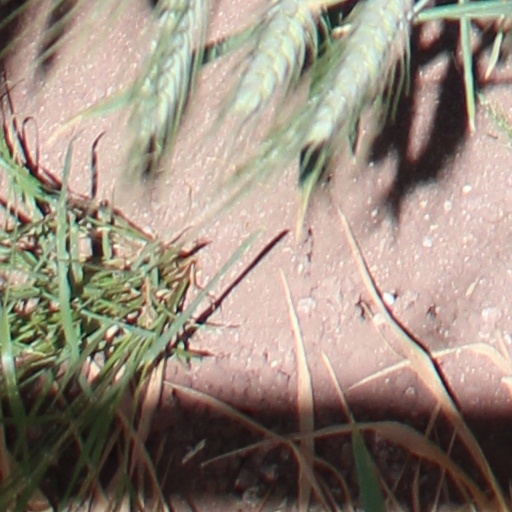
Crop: wheat